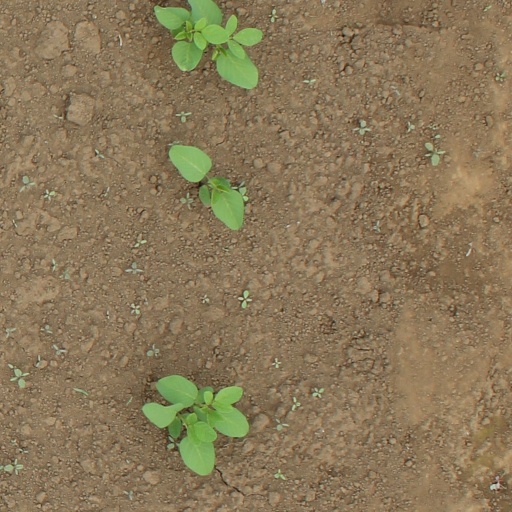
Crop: soybean